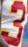
Number: 3